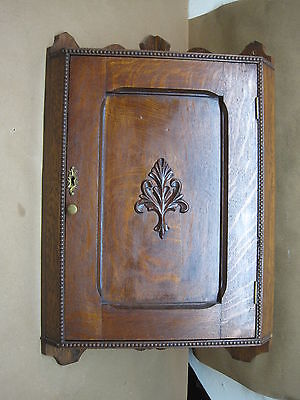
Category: cabinet